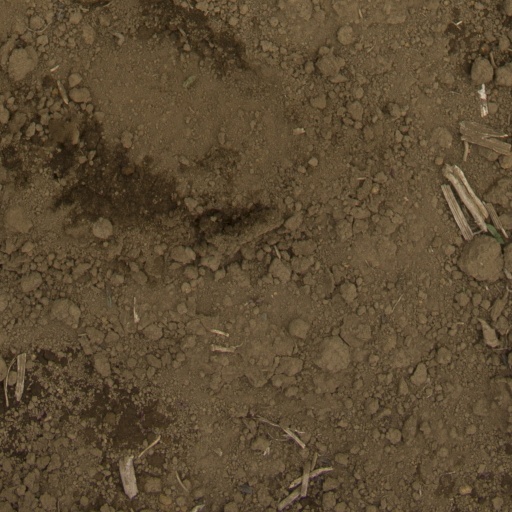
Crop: Jerusalem artichoke